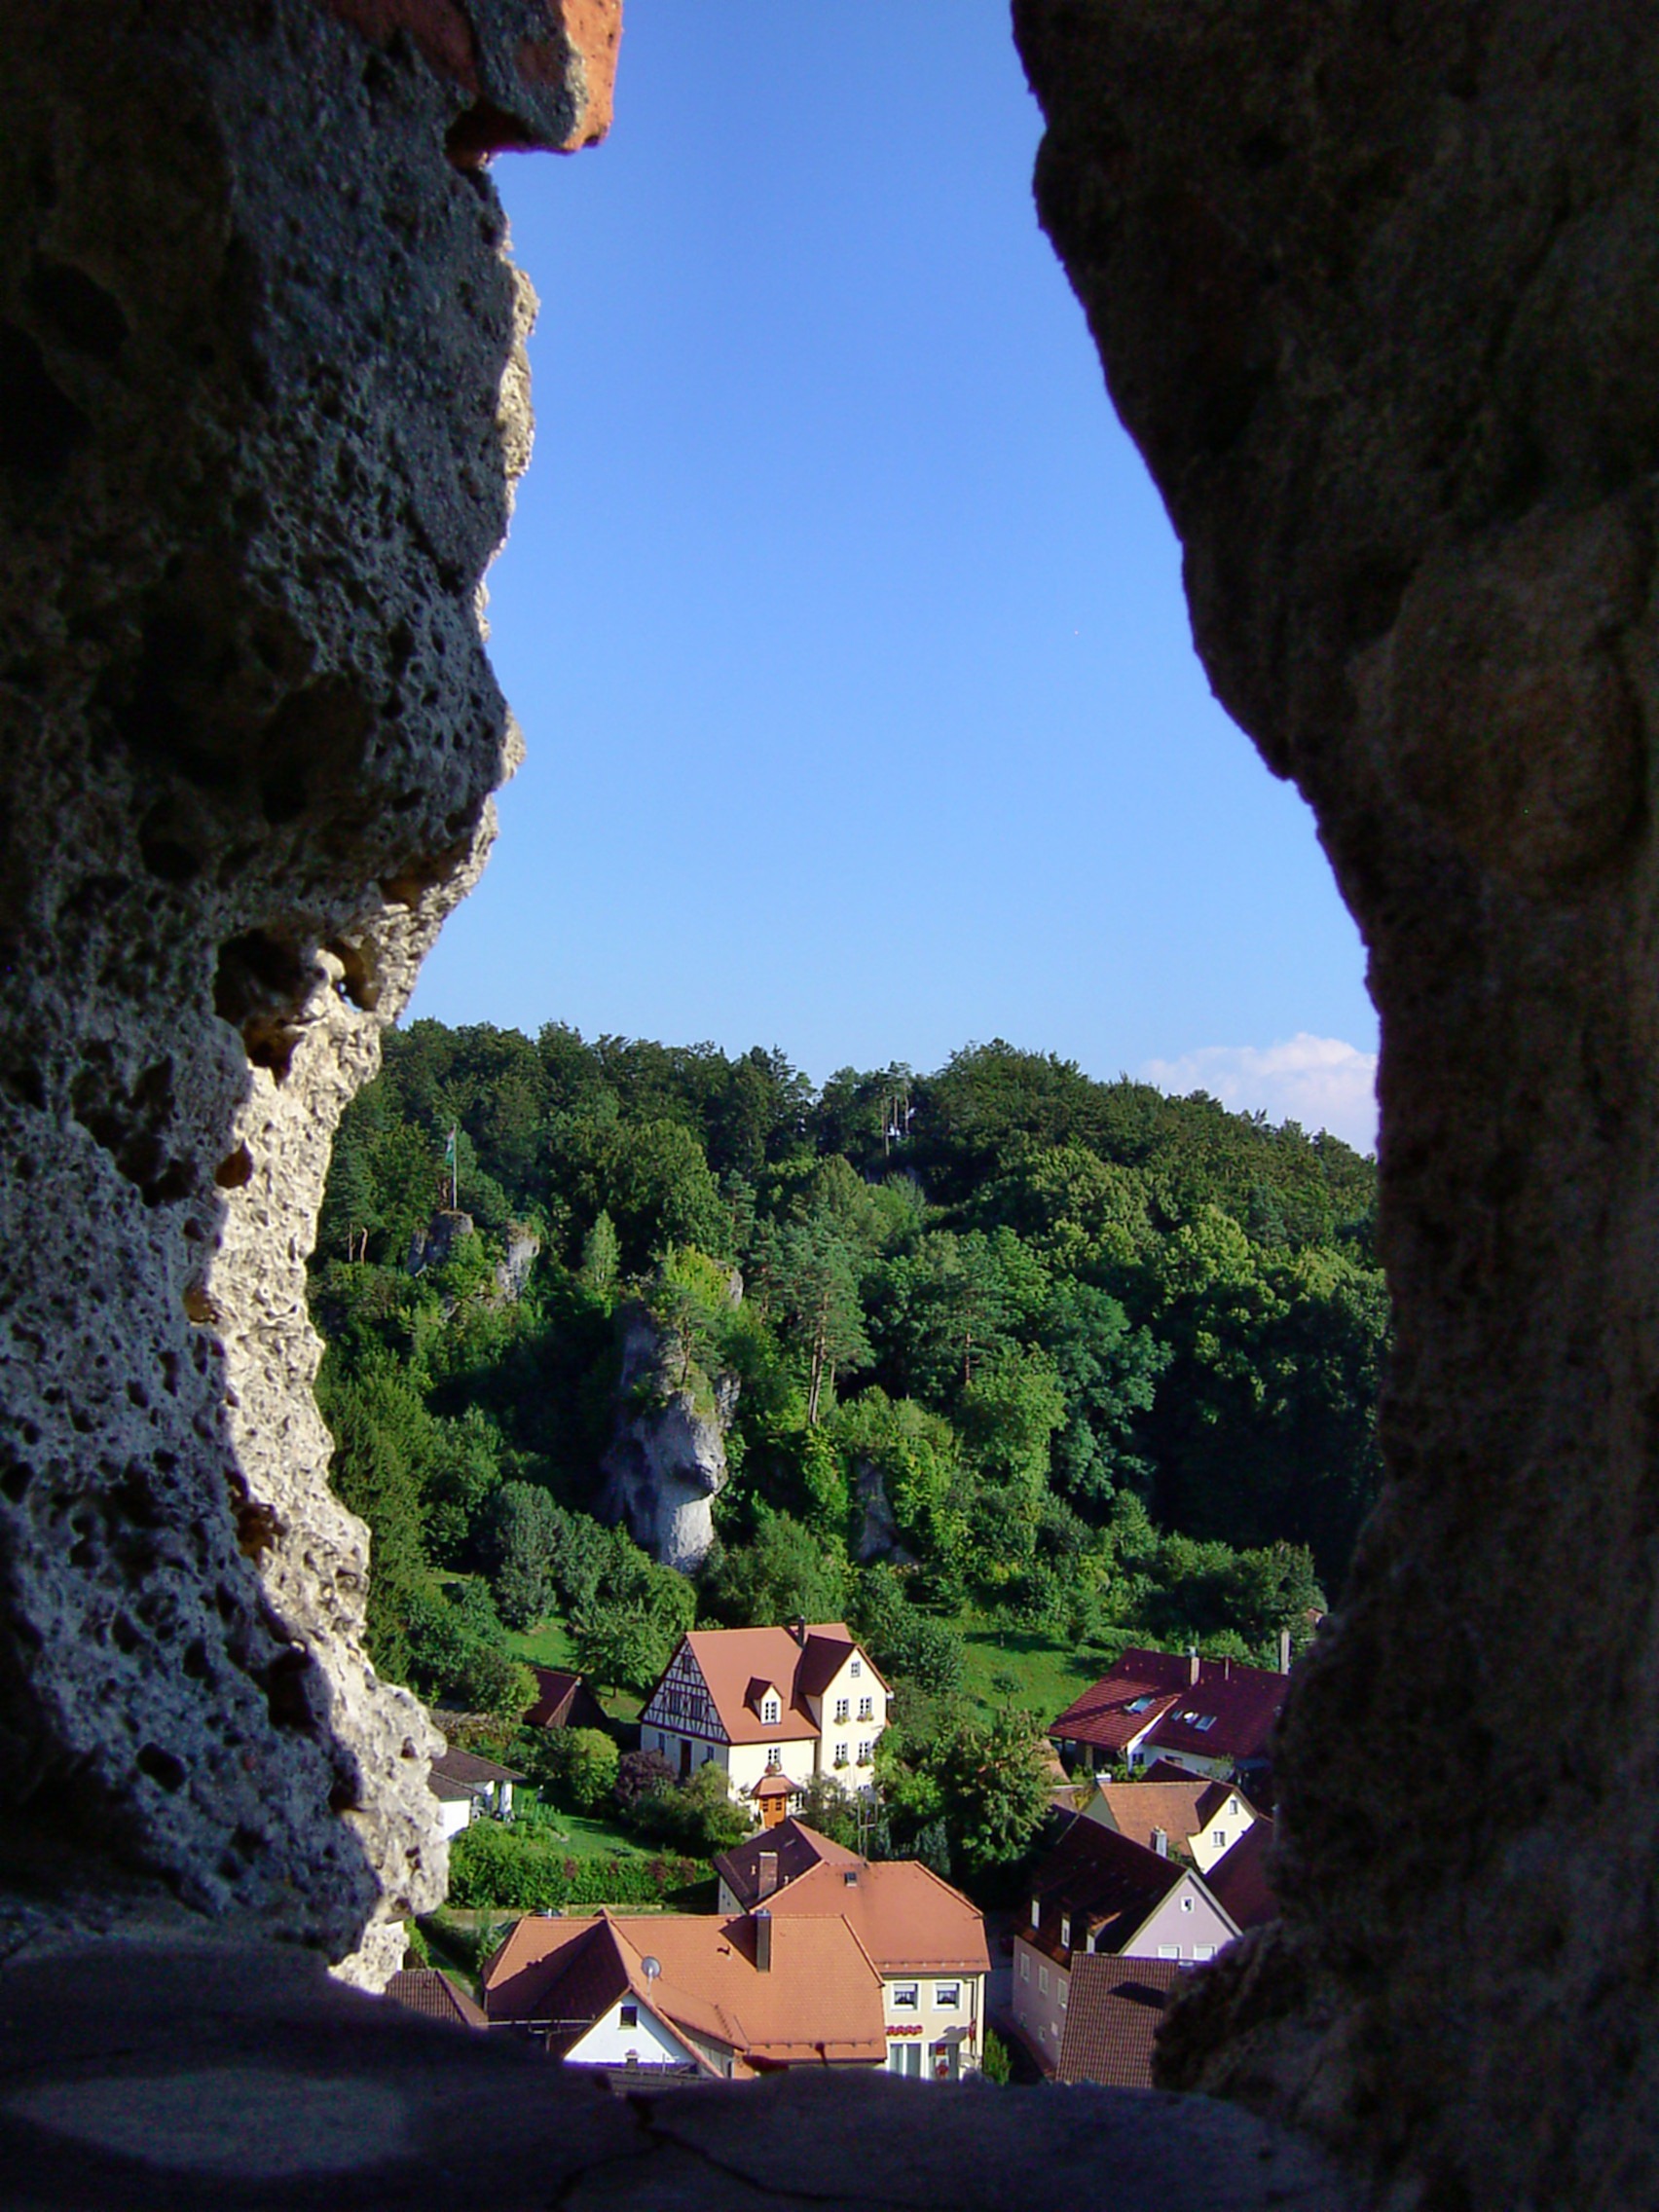
rock, mountain, adventure, valley, vacation, formation, cliff, arch, canyon, tourism, terrain, geology, germany, masonry, franconian switzerland, felsentor, frankenjura